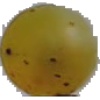
Label: white_grape